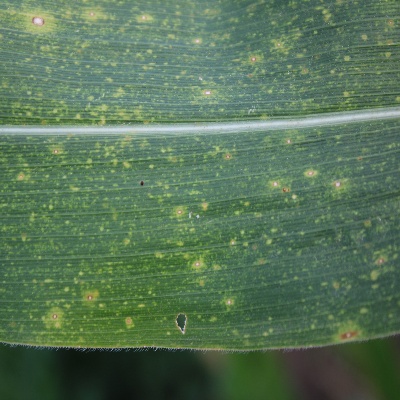
Crop: Maize
Condition: leaf spot